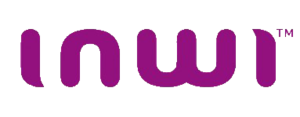
inwi, anciennement connu sous le nom de Wana, est une entreprise de télécommunication marocaine. C'est une filiale du groupe SNI et du groupe Koweïtien Zain.